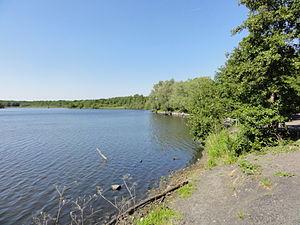
Terril n° 171 dit Mare à Goriaux, fosse Arenberg de la Compagnie des mines d'Anzin dans le bassin minier du Nord-Pas-de-Calais, Wallers et Raismes, Nord, Nord-Pas-de-Calais, France. Le terril no 171 est inscrit sur la liste du patrimoine mondial de l'Unesco le 30 juin 2012 et y constitue en partie le site no 15.
Le bassin minier du Nord-Pas-de-Calais est un territoire du nord de la France, dans les départements du Nord et du Pas-de-Calais, marqué économiquement, socialement, paysagèrement, écologiquement et culturellement par l'exploitation intensive, de la fin du XVIIᵉ siècle jusqu'à la fin du XXᵉ siècle, de la houille, datée du Stéphanien, présente dans son sous-sol. Il s'agit de la partie occidentale d'un gisement qui se prolonge au-delà de la frontière franco-belge.